The Other Side of Hope

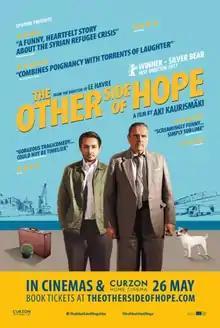
Film poster

The Other Side of Hope is a 2017 Finnish comedy-drama film written, produced, and directed by Aki Kaurismäki. The film was produced by Kaurismäki's Finnish company Sputnik. The story is about a Finnish businessman who meets a Syrian asylum-seeker looking for his missing sister.